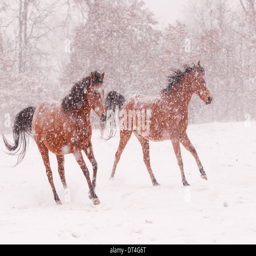
horses running in a blizzard